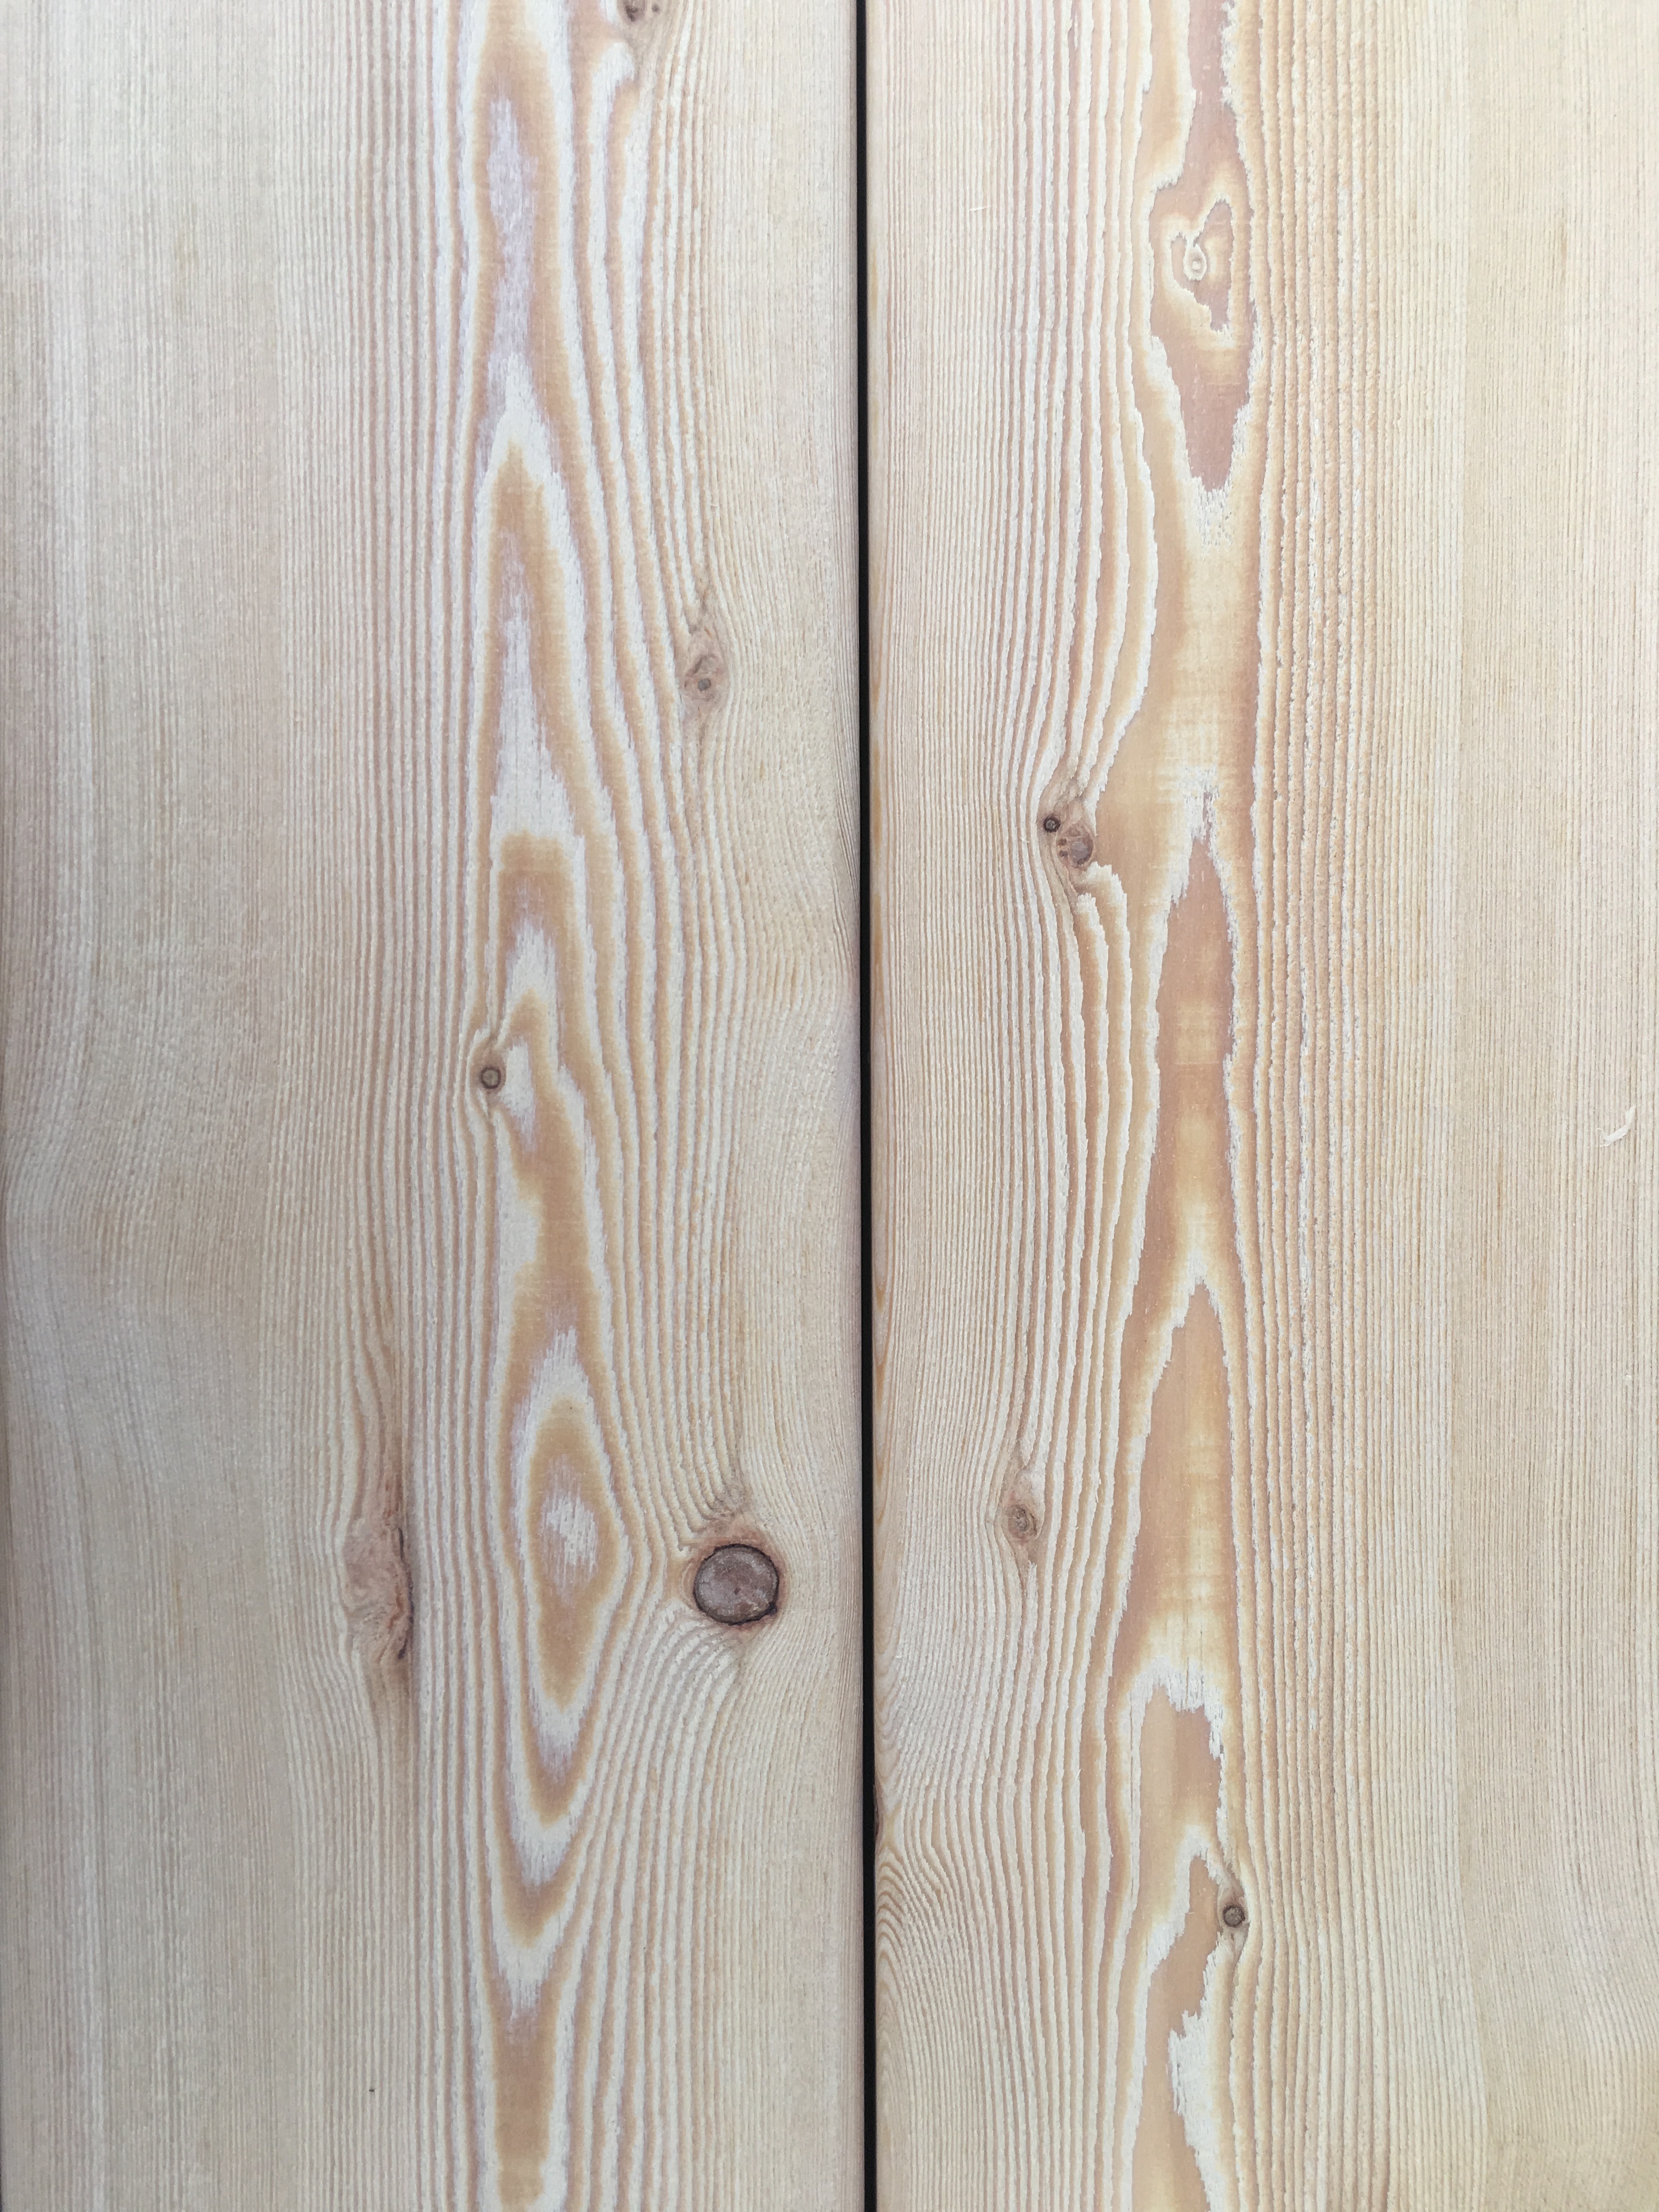
wood, floor, room, material, carpenter, hardwood, flooring, plywood, wood flooring, schreiner, wood trade, laminate flooring, wood stain